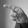
ASL letter: P